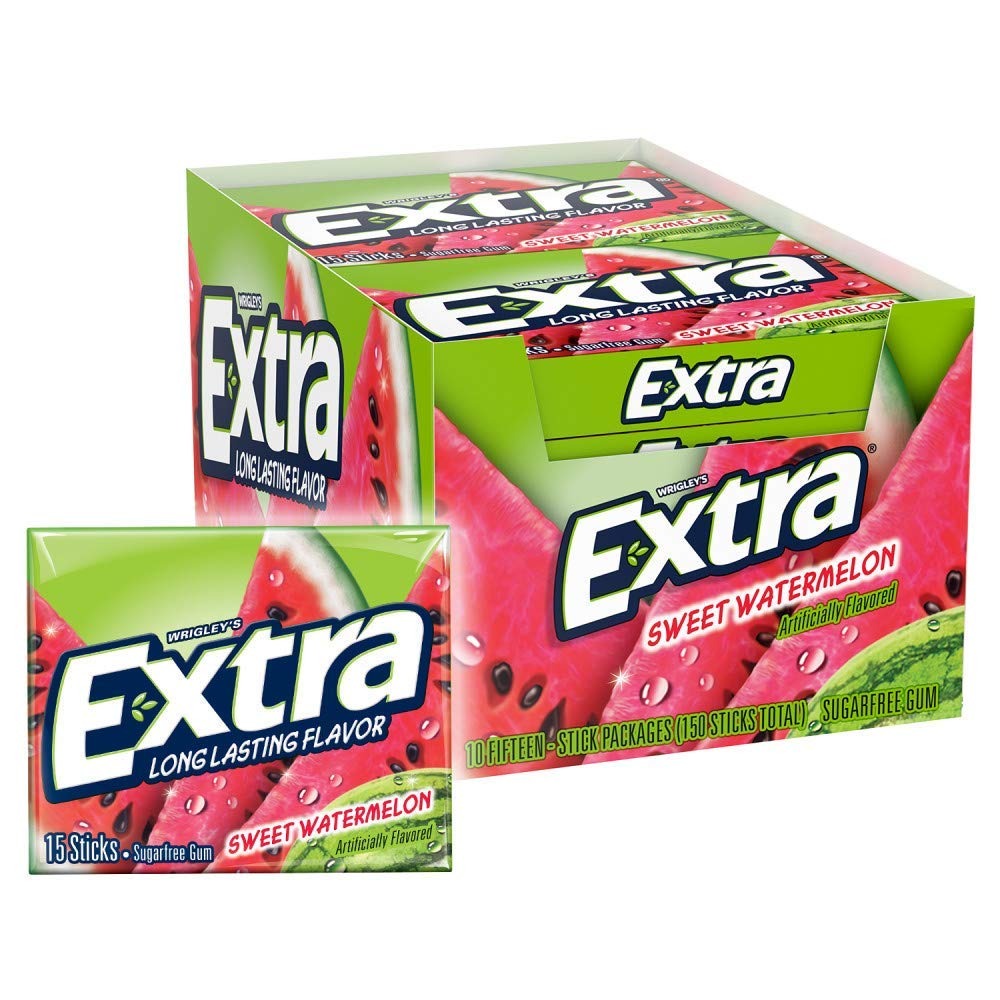
Item Name: EXTRA Sweet Watermelon Sugarfree Gum, 15 Pieces (Pack of 10) - SET OF 3
Value: 450.0
Unit: Count

Price: 16.99